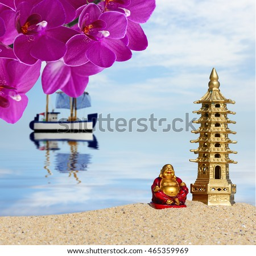
deity , orchid flowers and seven - storied pagoda in the sand .